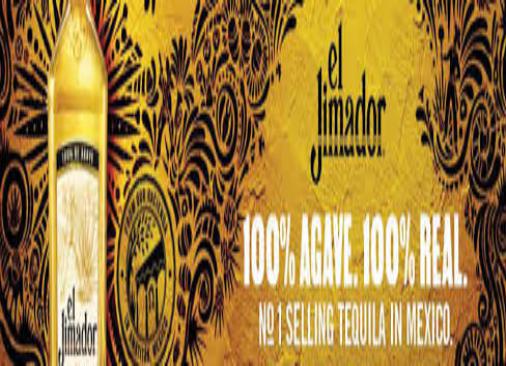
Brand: El Jimador
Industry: Food